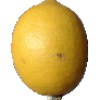
Label: lemon